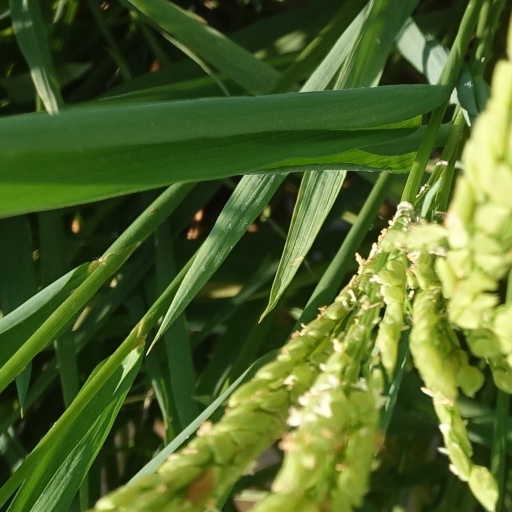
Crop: rice